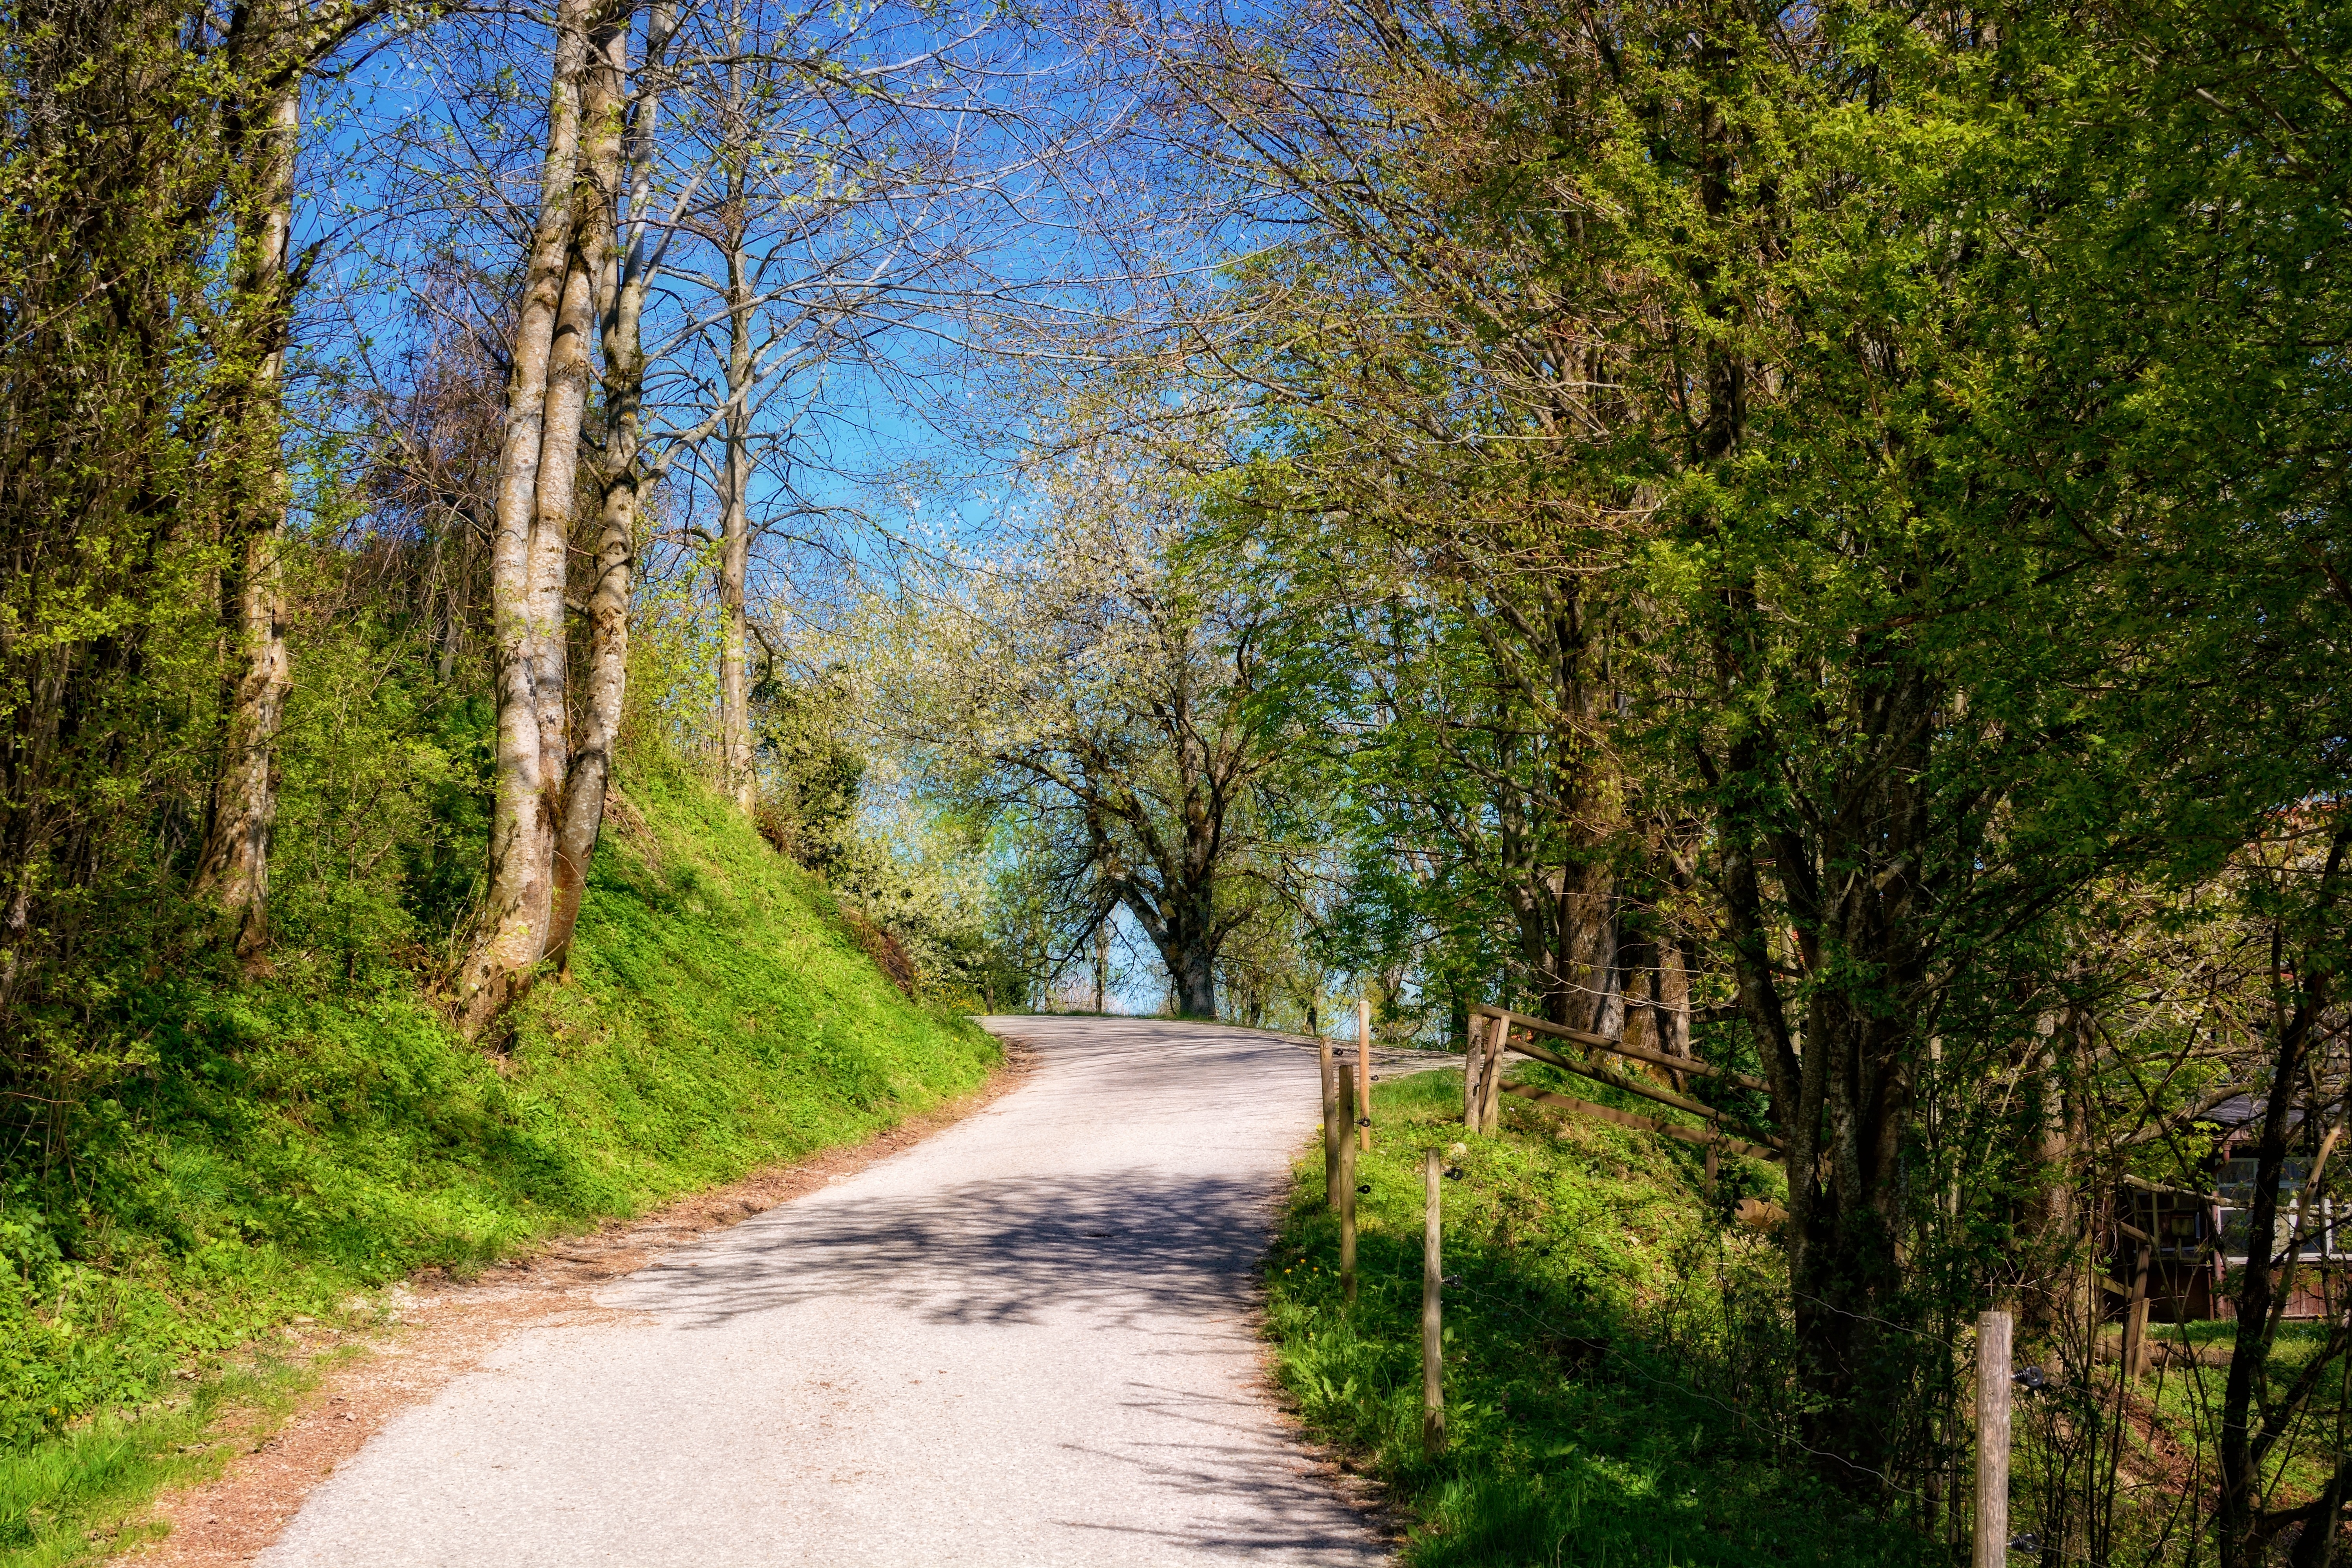
tree, nature, forest, wilderness, plant, road, trail, meadow, leaf, asphalt, spring, autumn, season, trees, deciduous, woodland, habitat, away, nature trail, ecosystem, rural area, natural environment, woody plant, temperate broadleaf and mixed forest